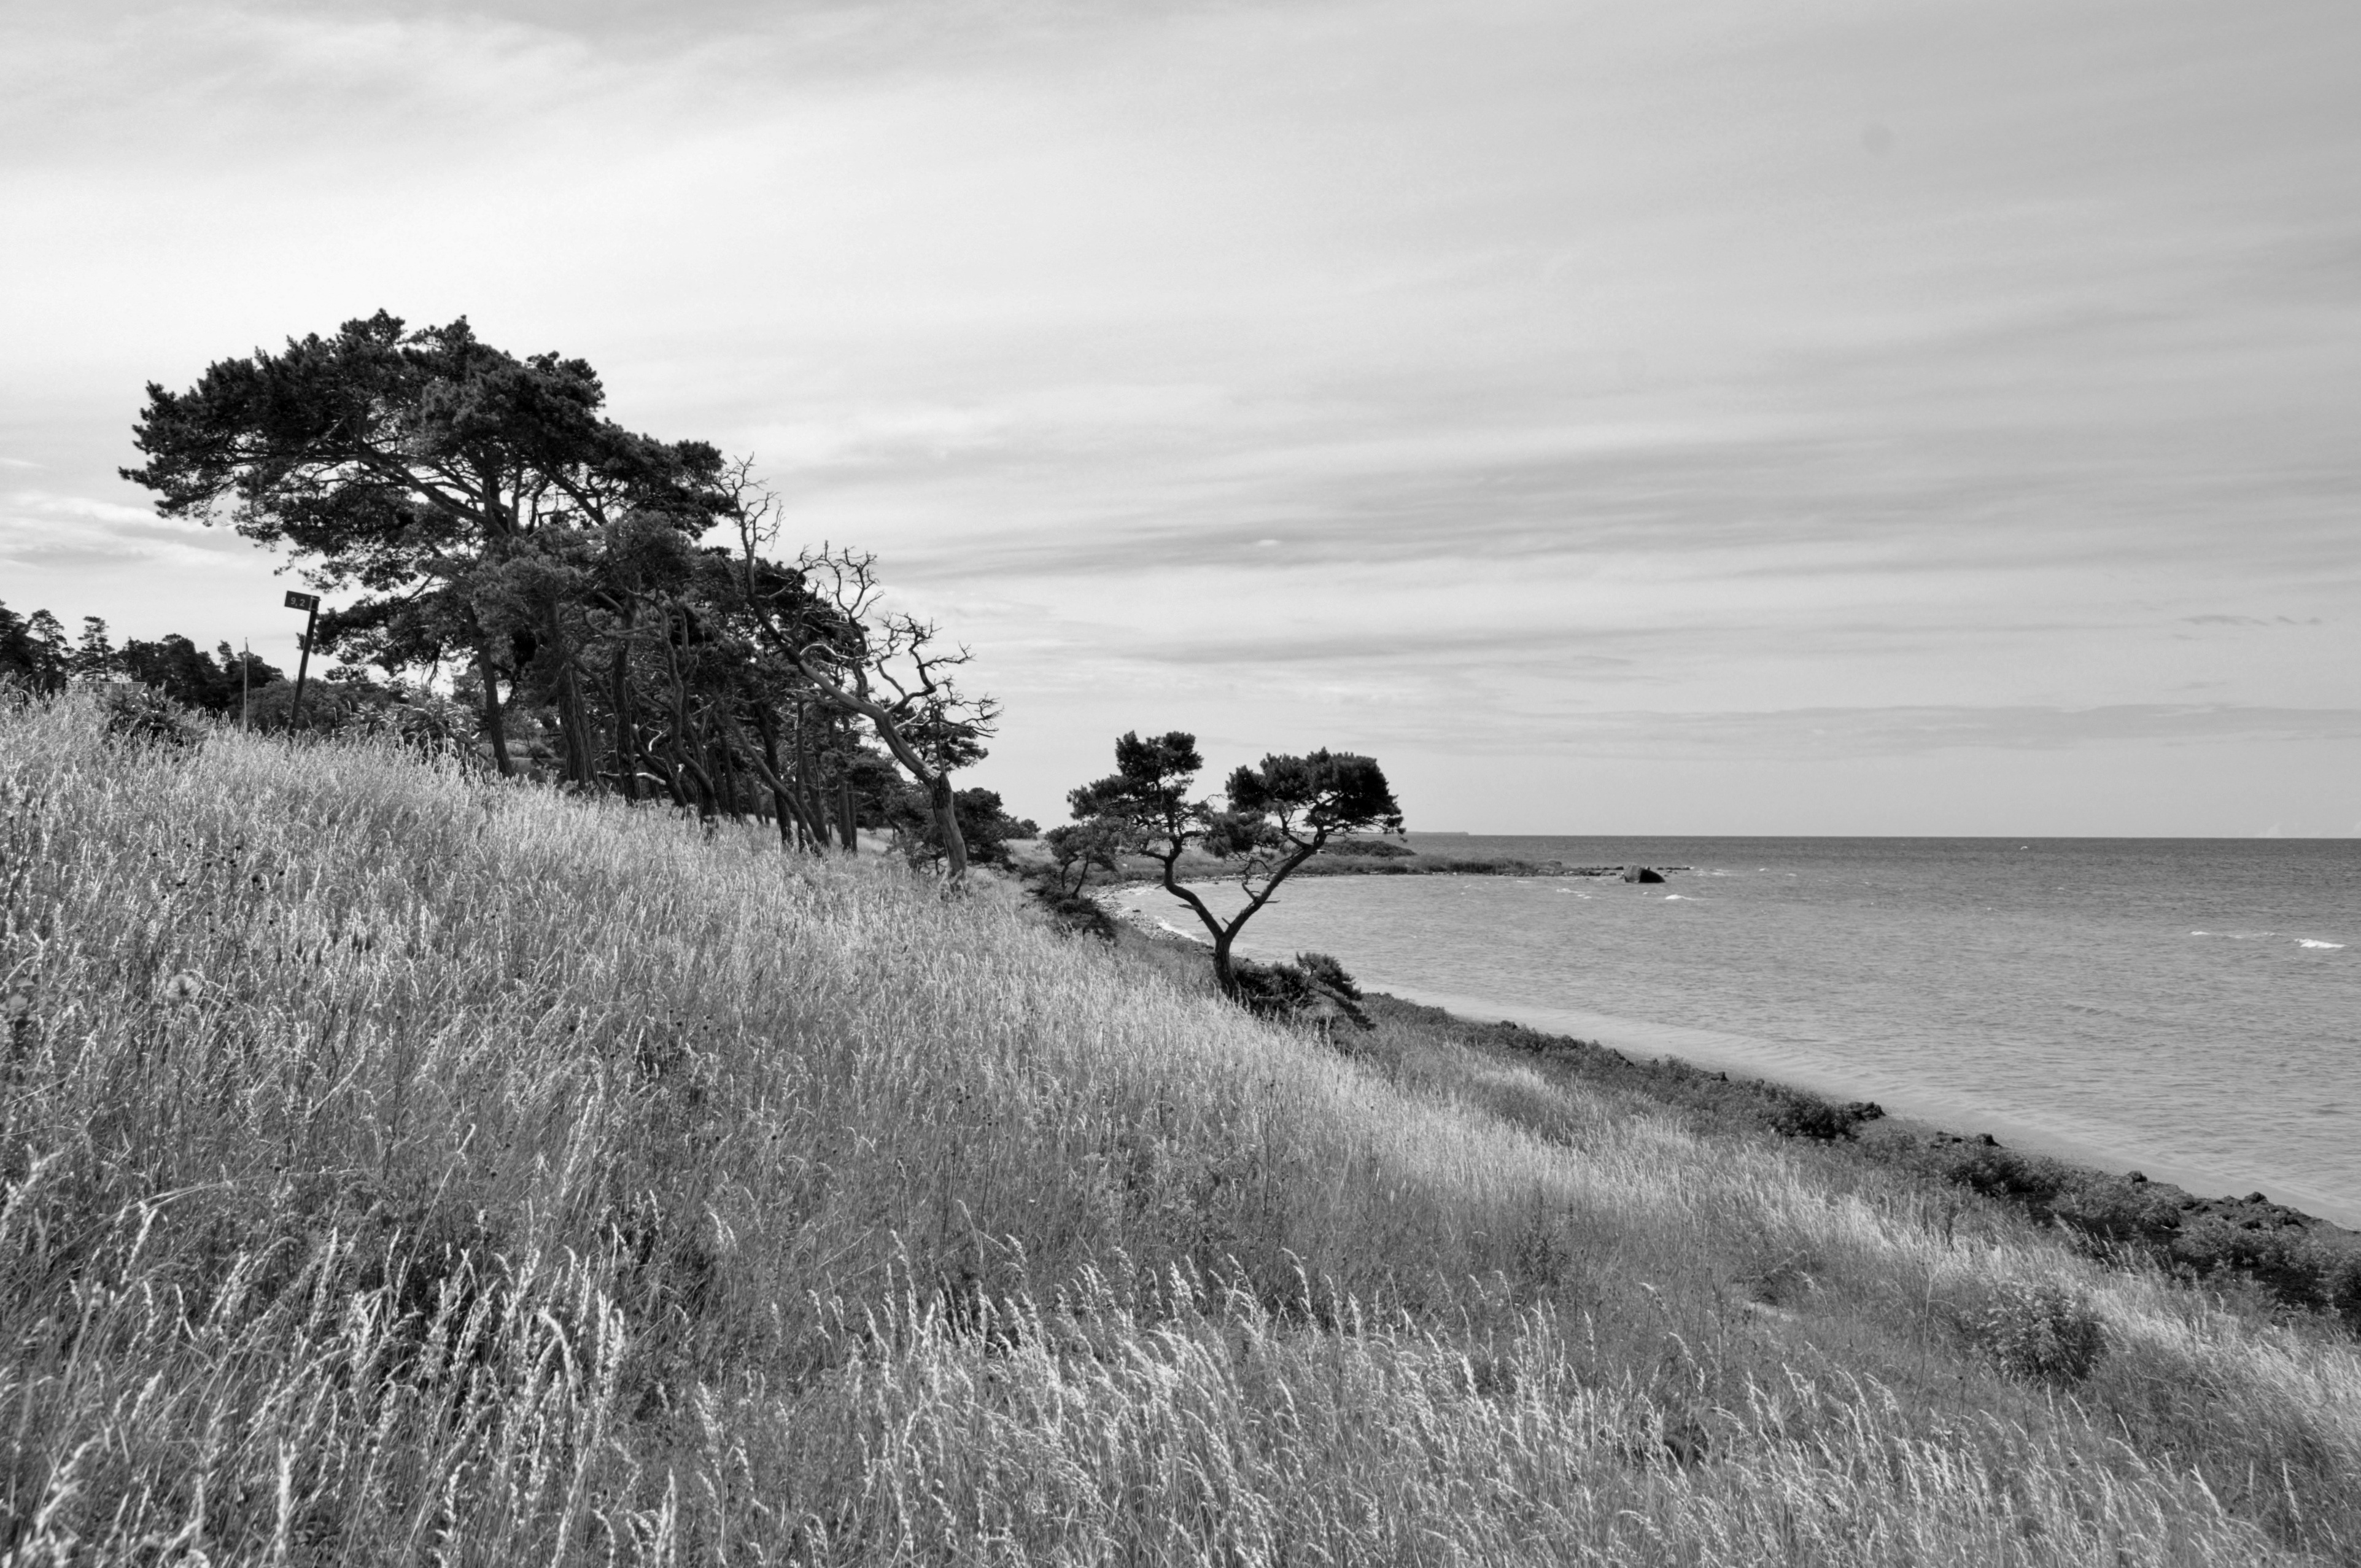
beach, landscape, sea, coast, tree, nature, grass, sand, horizon, cloud, black and white, shore, summer, monochrome, sweden, sw, habitat, rural area, by the sea, gotland, monochrome photography, atmospheric phenomenon